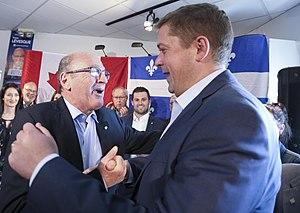
Hier, je me suis arrêté au bureau de campagne d’Yves Lévesque à Trois-Rivières. Josée Bélanger et Bruno-Pier Courchesne se sont joints à nous. Nous travaillons pour vous aider à améliorer votre quotidien